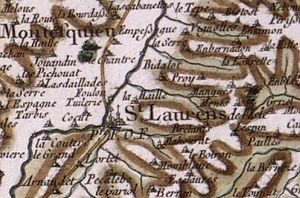
Saint-Laurent, commune de la Haute-Garonne (31), figuré sur une carte de Cassini sous le nom de ""Saint-Laurens de l'Isle"" en 1770 Numérotation Cassini
Saint-Laurent est une commune française située dans le département de la Haute-Garonne, en région Occitanie.